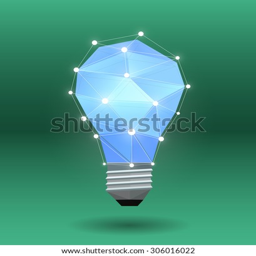
vector graphic polygonal illustration of a lightbulb with shadow